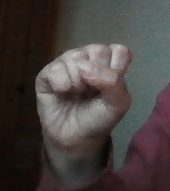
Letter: saad